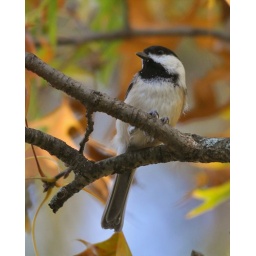
A friendly little Chickadee sitting in a tree in the backyard enjoying a crisp autumn afternoon.